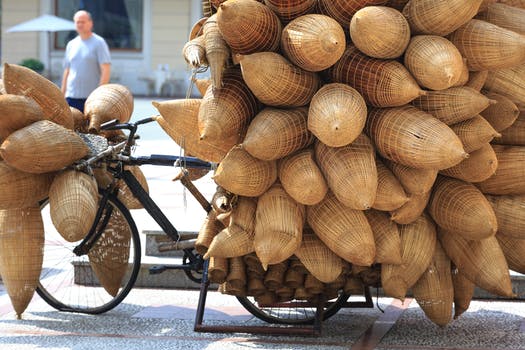
Label: No Watermark